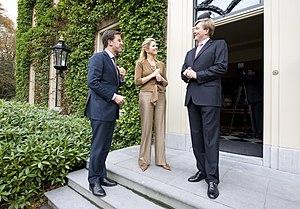
Máxima Zorreguieta Cerruti, née le 17 mai 1971 à Buenos Aires, de nationalités argentine et néerlandaise, est l’actuelle reine des Pays-Bas.